2025 Sport Clips Haircuts VFW 200

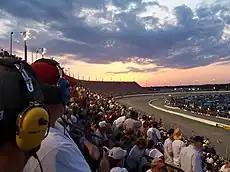
Darlington Raceway, the track where the race was held.

Darlington Raceway is a race track built for NASCAR racing located near Darlington, South Carolina. It is nicknamed "The Lady in Black" and "The Track Too Tough to Tame" by many NASCAR fans and drivers and advertised as "A NASCAR Tradition." It is of a unique, somewhat egg-shaped design, an oval with the ends of very different configurations, a condition which supposedly arose from the proximity of one end of the track to a minnow pond the owner refused to relocate. This situation makes it very challenging for the crews to set up their cars' handling in a way that is effective at both ends.